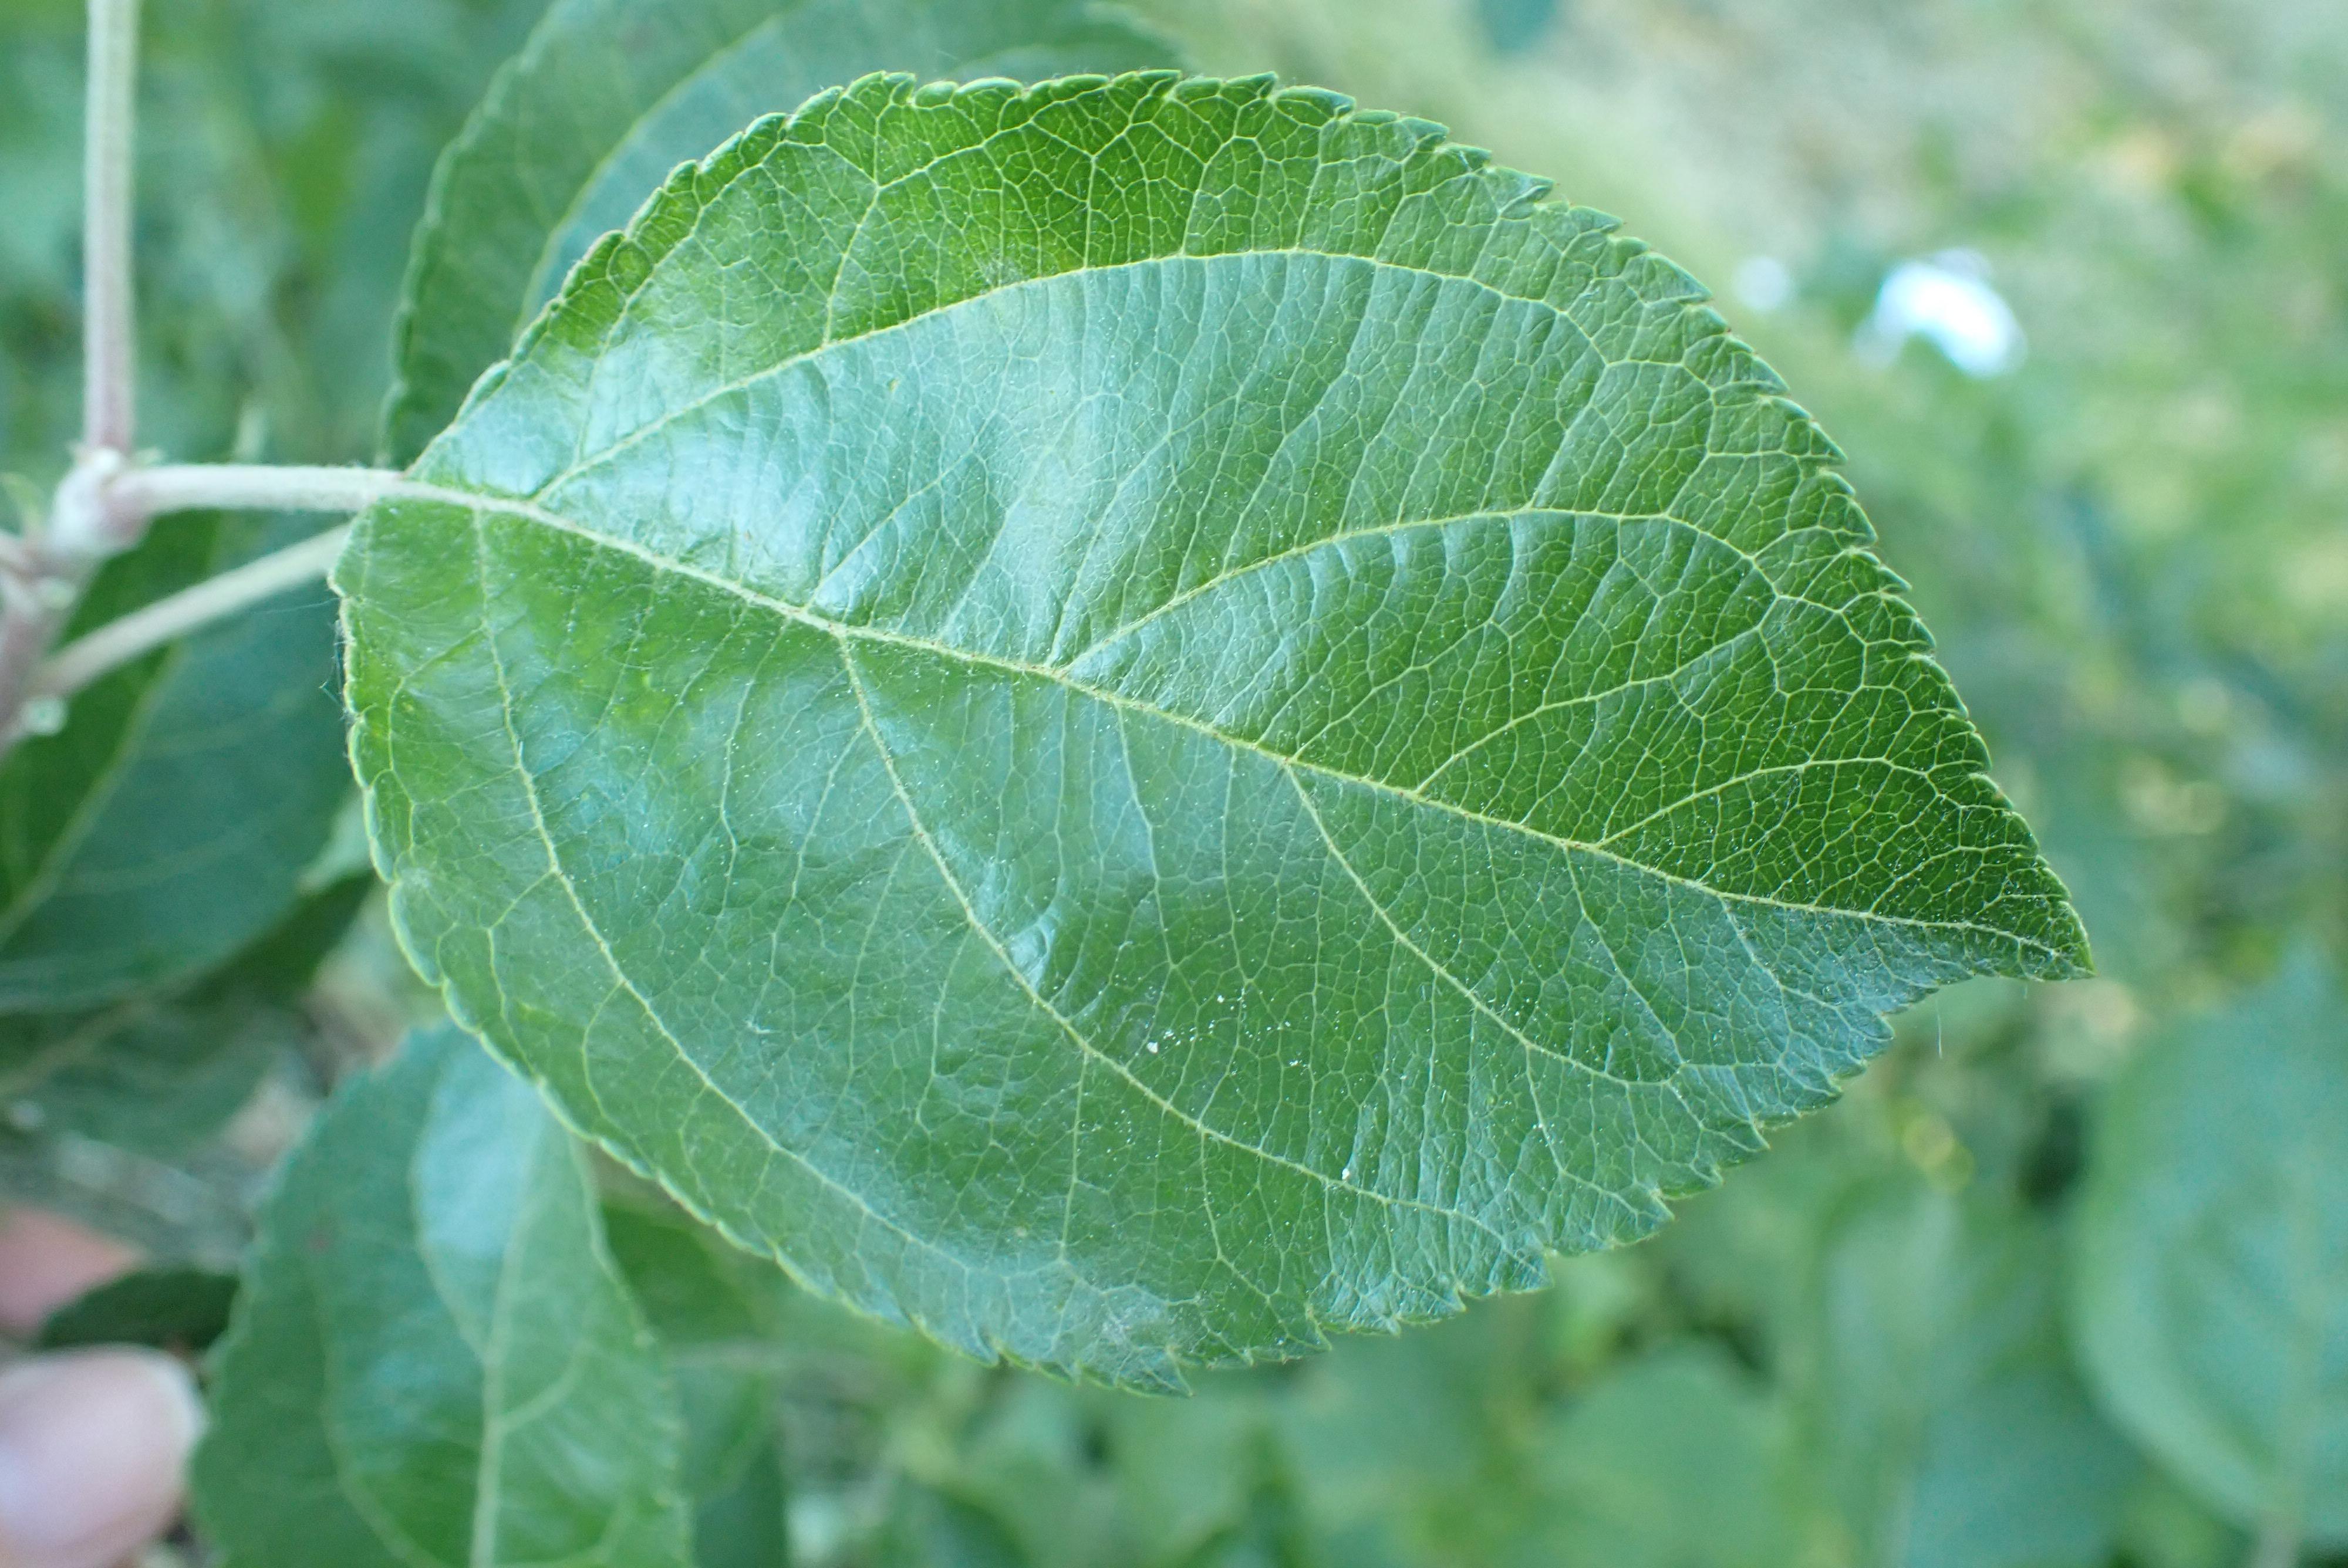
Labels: healthy